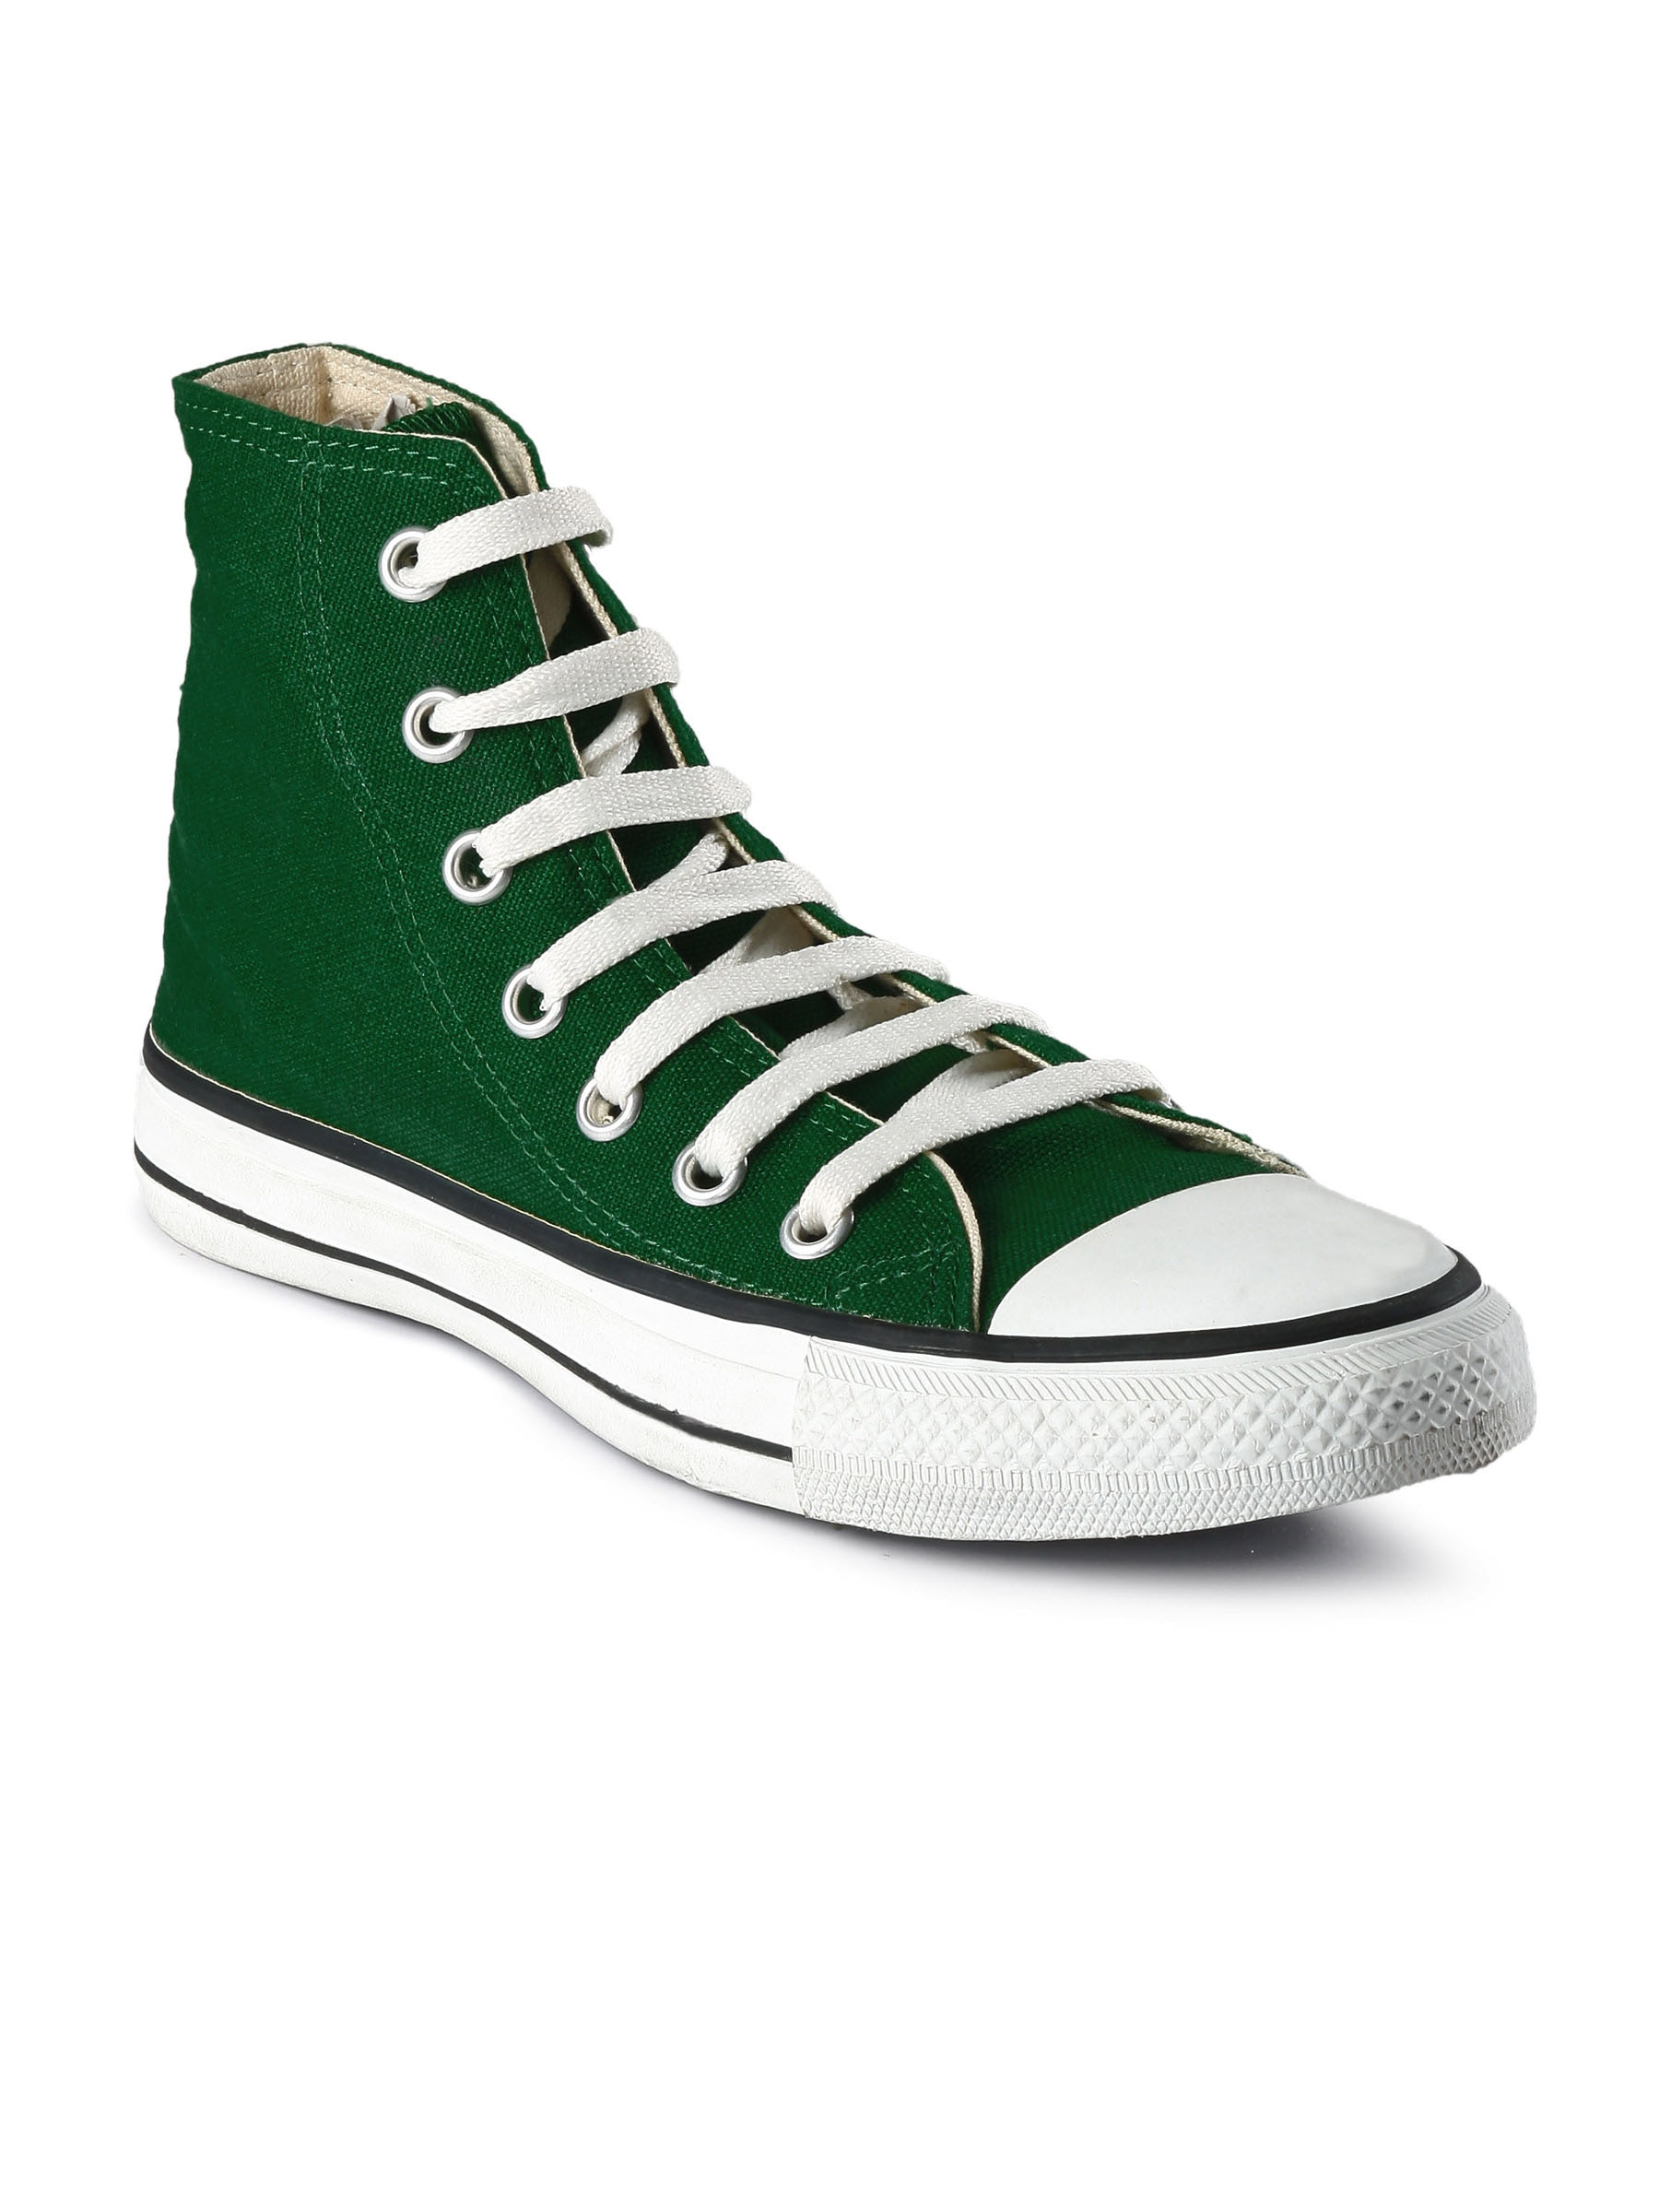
Converse Men As Canvas Hi Green Shoe
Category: Footwear / Shoes / Casual Shoes
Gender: Men
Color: Green
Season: Summer 2012
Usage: Casual